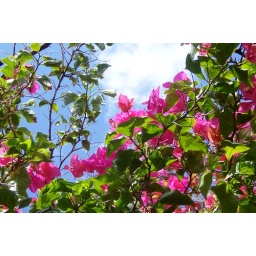
pink flowers in the sky